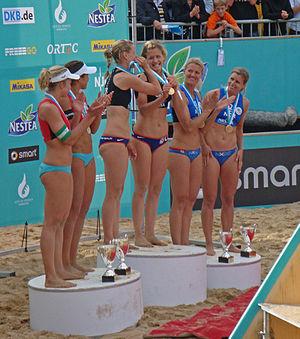
Les championnats d'Europe de beach-volley 2008, seizième édition des championnats d'Europe de beach-volley, ont lieu du 10 au 13 juillet 2008 à Hambourg, en Allemagne. Il est remporté par les Néerlandais Reinder Nummerdor et Richard Schuil chez les hommes et par les Allemandes Sara Goller et Laura Ludwig chez les femmes.